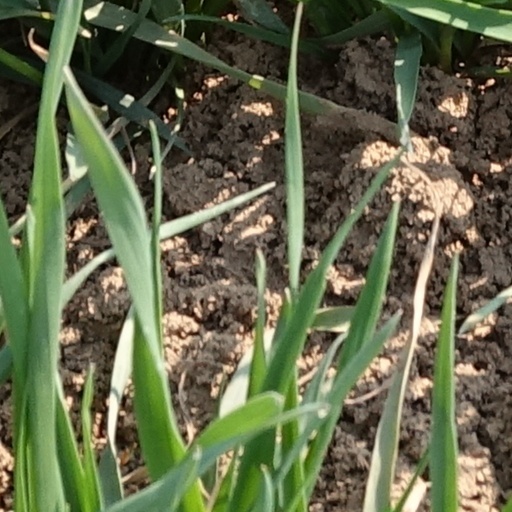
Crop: wheat